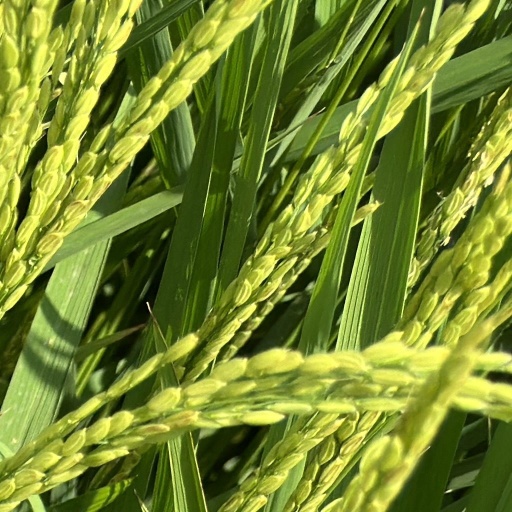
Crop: rice